Single-layer materials

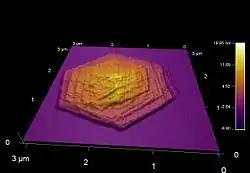
3D AFM topography image of multilayered palladium nanosheet.

Single and double atom layers of platinum in a two-dimensional film geometry has been demonstrated. These atomically thin platinum films are epitaxially grown on graphene, which imposes a compressive strain that modifies the surface chemistry of the platinum, while also allowing charge transfer through the graphene. Single atom layers of palladium with the thickness down to 2.6 Å, and rhodium with the thickness of less than 4 Å have been synthesized and characterized with atomic force microscopy and transmission electron microscopy.